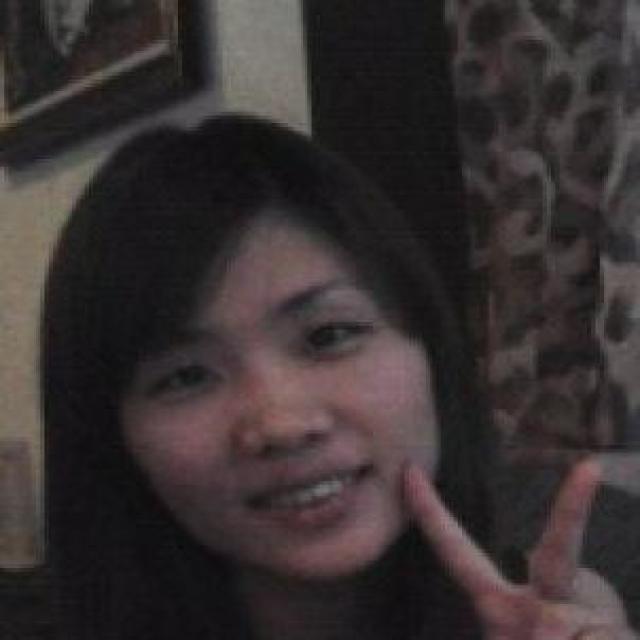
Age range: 21-44